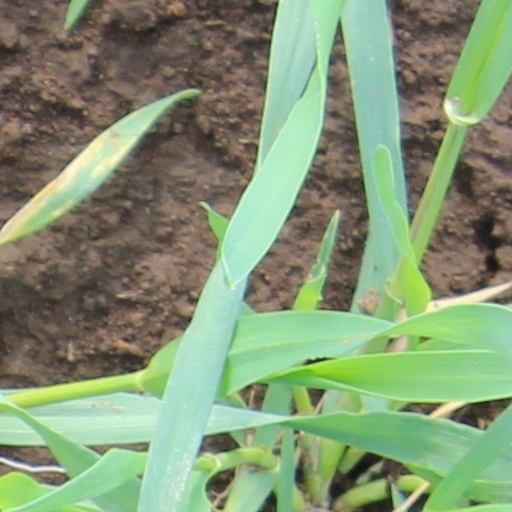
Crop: wheat